Dolphin Reef (film)

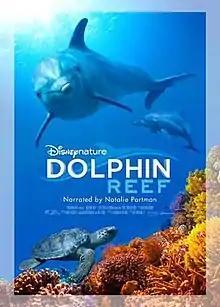
Official release poster

Dolphin Reef is a 2018 American nature documentary film about dolphins directed by Alastair Fothergill and Keith Scholey and narrated by Natalie Portman. It is the fourteenth nature documentary to be released under the Disneynature label. The film was released theatrically on March 28, 2018, in France under the title Blue with actress Cécile de France providing narration.